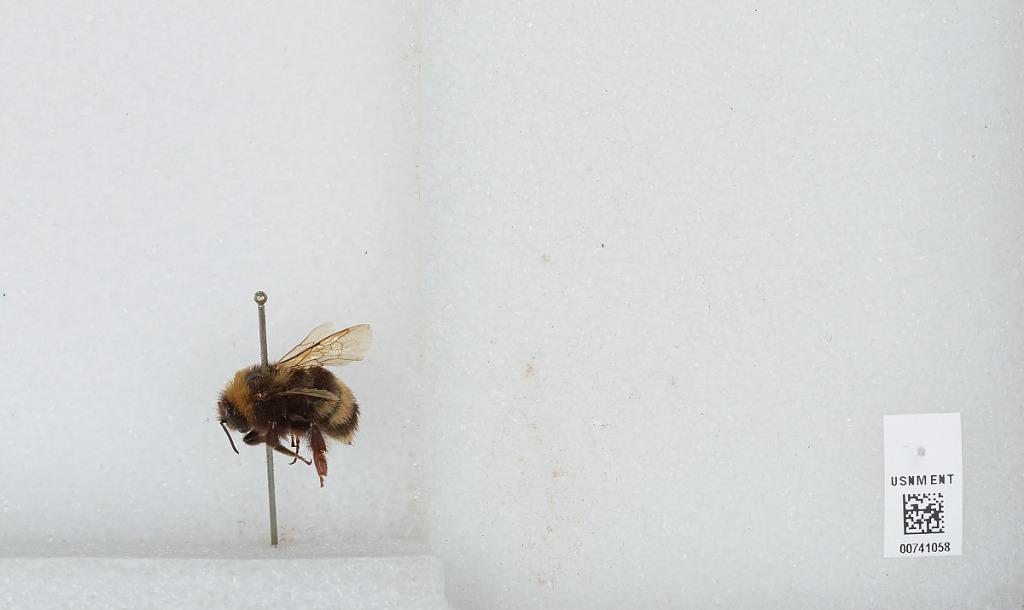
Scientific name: Bombus (Bombus) occidentalis Greene